Lulusar-Dudipatsar National Park

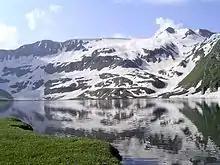
Morning reflections on Dudipatsar Lake

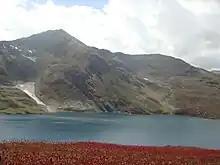
Dudipatsar with red flowers

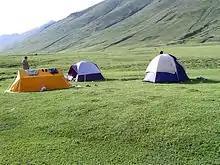
Camping near the lake, in Lulusar-Dudipatsar National Park

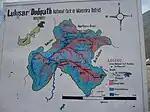
Map of Lulusar-Dudipath National Park

Lulusar-Dodipat National Park is located in the Kaghan Valley in Mansehra District of Khyber Pakhtunkhwa, Pakistan. The park was created in 2003. The scenic Dudipatsar Lake and Lulusar Lake and peaks are in the park.